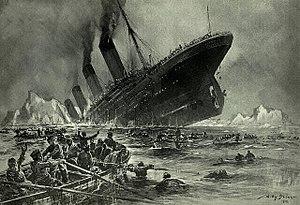
Le XXᵉ siècle commença le 1ᵉʳ janvier 1901 et finit le 31 décembre 2000.
Henry Tingle Wilde, né le 21 septembre 1872 à Walton et mort le 15 avril 1912 à bord du Titanic est un marin britannique. Entré au service de la White Star Line en 1897, il gravit progressivement les échelons au sein des états-majors de la compagnie et devient finalement, en 1911, commandant en second de l’Olympic. Sa vie de famille est à l'époque délicate, puisque sa femme est morte en 1910, de même que ses deux plus jeunes enfants. Wilde élève donc quatre autres enfants avec sa sœur.
Ida Straus — nom de jeune fille : Rosalie Ida Blun —, née le 6 février 1849 dans le grand-duché de Hesse, à Worms et morte le 15 avril 1912, est une femme américaine juive d’origine allemande et épouse du député au Congrès américain et homme d’affaires américain Isidor Straus. Le couple compte au nombre des 1 491 à 1 513 victimes emportées par le naufrage du Titanic.
La Nuit du Titanic est un récit documentaire écrit en 1955 par l'historien américain Walter Lord sur le sujet du Titanic et de son naufrage en 1912. Pour l'écrire, Lord a rencontré une soixantaine de rescapés du drame.
1912 est une année bissextile commençant un lundi.
Le naufrage du Titanic a mis fin à la traversée inaugurale du RMS Titanic, un paquebot qui devait relier Southampton à New York. Il se déroule dans la nuit du 14 au 15 avril 1912 dans l'océan Atlantique Nord au large de Terre-Neuve. Le navire heurte un iceberg sur tribord le dimanche 14 avril 1912 à 23 h 40 et coule en moins de trois heures, à 2 h 20. Entre 1 490 et 1 520 personnes périssent, ce qui fait de ce naufrage l'une des plus grandes catastrophes maritimes en temps de paix et la plus meurtrière pour l'époque. De nombreuses personnalités périssent durant le naufrage, parmi lesquelles les milliardaires Benjamin Guggenheim et John Jacob Astor.
Premier numéro du quotidien bolchevik Pravda à Saint-Pétersbourg. 40 000 exemplaires en 1913.
The Sinking of the Titanic est une œuvre de musique classique minimaliste, composé par Gavin Bryars entre 1969 et 1972, qui rend hommage à l'orchestre du Titanic. Lors du naufrage, l'orchestre continue à jouer de la musique jusqu'à la fin. Selon un rapport d'Harold Bride, opérateur radio lors du naufrage, l'orchestre jouait une pièce intitulé Autumn pendant que le navire sombrait. Le but de Bryars lors de la composition de l'œuvre était de recréer le son que ce morceau devait avoir avec l'effet de réverbération dans l'eau : « the music goes through a number of different states, reflecting an implied slow descent to the ocean bed which give a range of echo and deflection phenomena, allied to considerable high frequency reduction ».
Un bateau est une construction humaine capable de flotter sur l'eau et de s'y déplacer, dirigé par ses occupants. Il répond aux besoins du transport maritime ou fluvial, et permet diverses activités telles que le transport de personnes ou de marchandises, la guerre sur mer, la pêche, la plaisance, ou d'autres services tels que la sécurité des autres bateaux.
Titanic Symphony est la troisième symphonie composée par Richard Kastle. Le thème émergent et le canevas musical qui en constituent la trame rectrice sont implicitement liés au naufrage du Titanic.
Le Mount Temple est un paquebot transatlantique canadien mis en service en 1901 pour l'Elder Dempster Beaver Line. En 1903, le paquebot devient la propriété de la Canadian Pacific Line lors du rachat par cette dernière de l'Elder Dempster Beaver Line. Le nouveau propriétaire l'utilise alors entre Québec et Liverpool. En 1907, il s'échoue au large de la Nouvelle-Écosse et n'est remis à flot que l'année suivante. Le 15 avril 1912, il se trouve près du lieu du naufrage du Titanic, mais un champ de glace l'empêche de porter secours au paquebot naufragé.
Le 15 avril est le 105ᵉ jour de l'année du calendrier grégorien, le 106ᵉ en cas d'année bissextile. Il reste 260 jours avant la fin de l'année.
Le Titanic est un paquebot transatlantique britannique qui fait naufrage dans l'océan Atlantique Nord en 1912 à la suite d'une collision avec un iceberg, lors de son voyage inaugural de Southampton à New York. Entre 1 490 et 1 520 personnes trouvent la mort, ce qui fait de cet événement l'une des plus grandes catastrophes maritimes survenues en temps de paix et la plus grande pour l'époque.
Sidney Leslie Goodwin, est un enfant britannique qui a voyagé avec sa famille en troisième classe à bord du Titanic. Les huit membres de la famille Goodwin, partis à la recherche d'une nouvelle vie aux États-Unis, périssent dans le naufrage du paquebot à la suite de sa collision avec un iceberg dans la nuit du 14 au 15 avril 1912.
Stanley Lord est un marin britannique. Né dans une famille qui le promettait à une carrière dans les affaires, il choisit rapidement de se tourner vers la mer. Après des débuts prometteurs, il obtient très jeune ses brevets de capitaine, et entre au service de la compagnie de cargos britannique Leyland Line. Après trois commandements, il est affecté en 1912 au Californian. C'est lors d'une traversée de ce navire entre Liverpool et Boston, en avril 1912, que Lord devient célèbre.
Le Lapland est un paquebot belge de la Red Star Line mis en service en 1909. Construit par les chantiers Harland & Wolff de Belfast, il s'agit alors du plus gros paquebot portant pavillon belge, bien qu'il soit nettement plus petit que ses concurrents directs. Durant la plus grande partie de sa carrière, il sert sur la ligne d'Anvers à New York en faisant escale à Douvres. En avril 1912, c'est le Lapland qui est chargé de rapatrier une grande partie des membres d'équipage rescapés du naufrage du Titanic.